Star Trek: Short Treks

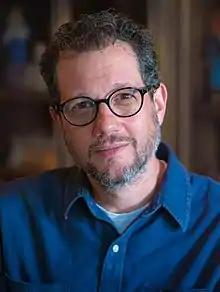
Michael Giacchino directed and composed the music for the animated short "Ephraim and Dot" and also supervised the composers for some other shorts.

Kurtzman explained in February 2019 that the first two animated shorts would have a different animation style from the series "Lower Decks". He added that the first short would be directed by "Discovery" producing director Olatunde Osunsanmi and the second would be directed by composer Michael Giacchino (who wrote the score for the "Star Trek" "reboot films that Kurtzman wrote). Producer Heather Kadin said the animated shorts would answer questions that previous "Discovery" seasons had left and "fill in some blanks", while Kurtzman elaborated that the two shorts would have different animation styles from one another based on the story and tone of each installment. Pixomondo provided the animation for the shorts.